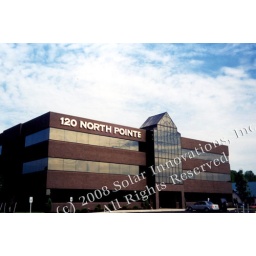
Custom manufactured aluminum and glass curtain wall by Solar Innovations, Inc. in Black frame finish.